Naval Air Station South Weymouth

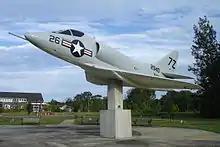
Douglas A-4 Skyhawk memorial at the entrance to Shea Field

In March 1998, an initial reuse plan was approved by a three-town vote for office/retail use, senior housing, golf course, and ballfields. In 1998, the Massachusetts Legislature established the South Shore Tri-Town Development Corporation, representing Abington, Rockland and Weymouth, the three towns that were part of the station; in 2002 Tri-Town selected a master developer of the site, which in 2013 sold its interests to developer Starwood Land Venture, an affiliate of Starwood Capital Group.